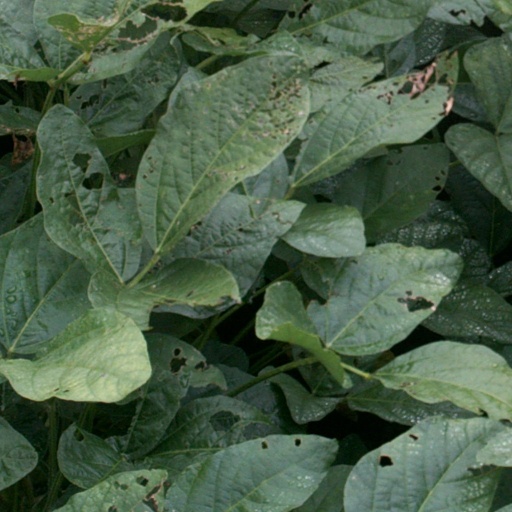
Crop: soybean